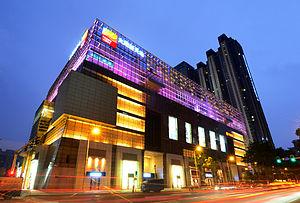
Happy Valley est un centre commercial situé à Zhujiang New Town dans le district de Tianhe à Canton (Guangzhou) en Chine.